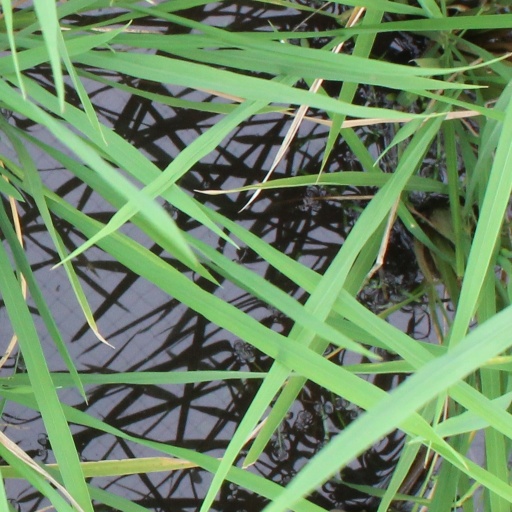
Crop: rice